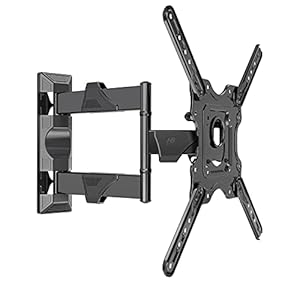
Model-P4 6 Way Swivel Tilt Wall Mount 32-55-inch Full Motion Cantilever for LED
Category: Electronics
Price: 1599 (list price: 2999)
Rating: 4.2 (2,727 ratings)
About this product: Full motion cantilever mount|Fits 32inch-55inch flat panel display|Vesa compliance 100x100 to 400x400mm